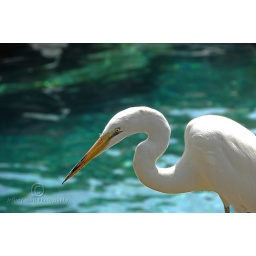
A pretty white bird at SeaWorld in Orlando, Florida.